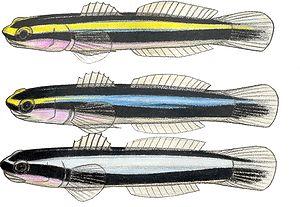
Le Gobie nez de requin est une espèce de poissons de la famille des Gobiidae, originaire des Caraïbes mais également présente en aquarium, comme les autres espèces du genre Elacatinus.